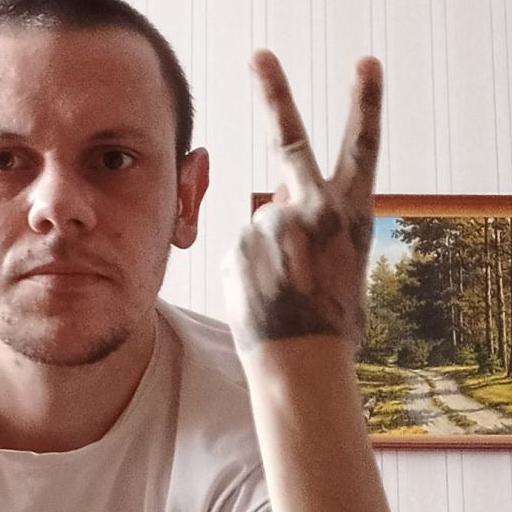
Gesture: peace_inverted